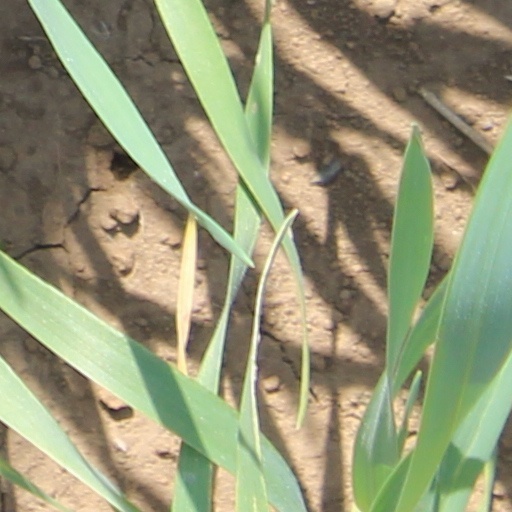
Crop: wheat